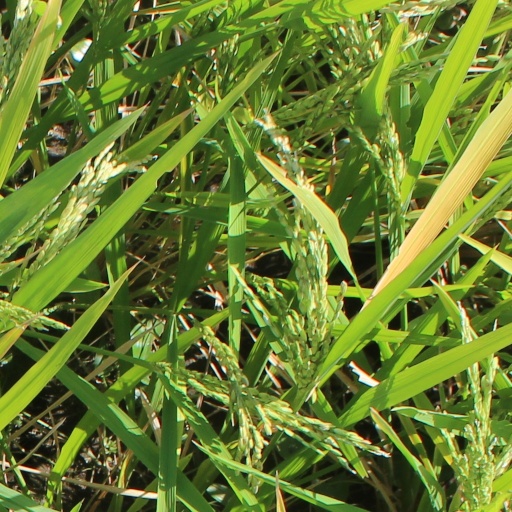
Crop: rice